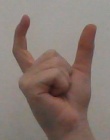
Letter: nun